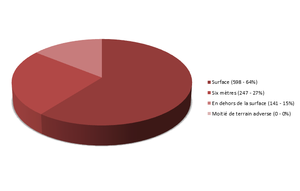
Statistiques illustrant le nombre de buts par zone de jeu durant la saison 2011-2012 du championnat de Ligue 1
Le championnat de France de football 2011-2012 est la 74e édition de la première division française. Lors de cette saison, le Lille OSC défend son titre face à 19 autres équipes dont 3 sont promues de Ligue 2.